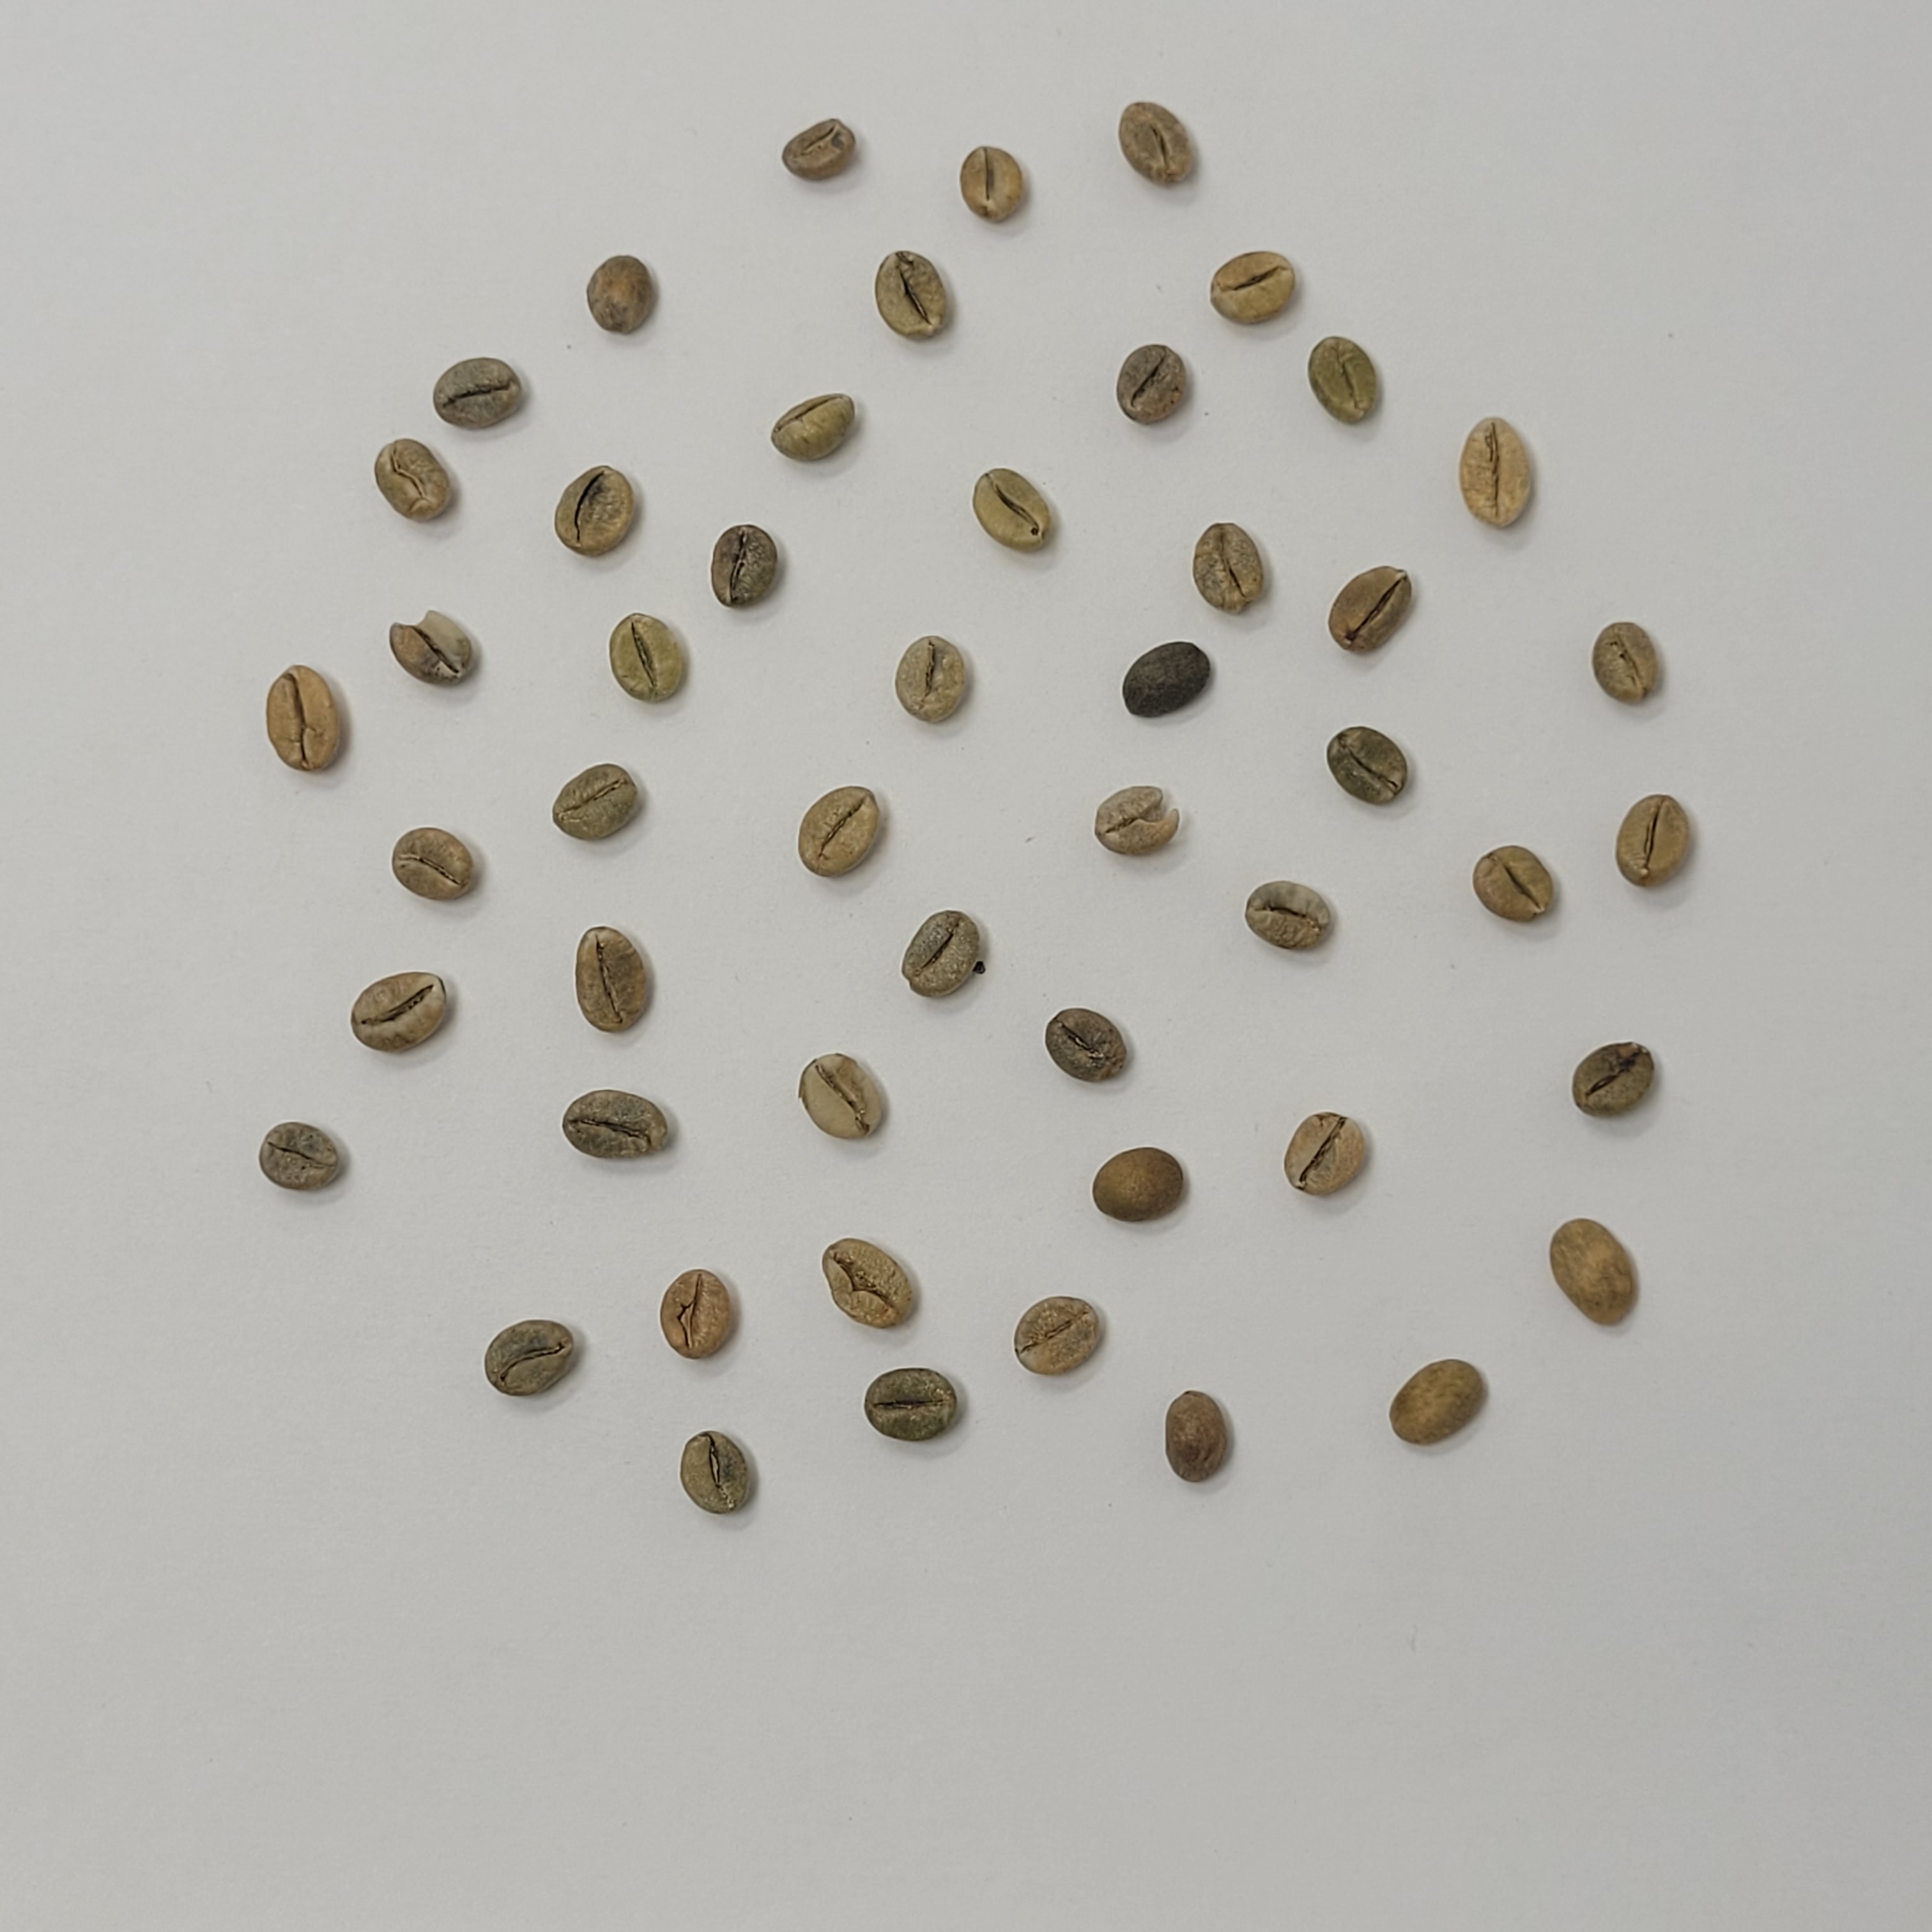
Coffee bean quality grade: C